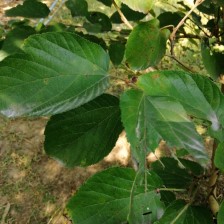
Variety: WhiteKing